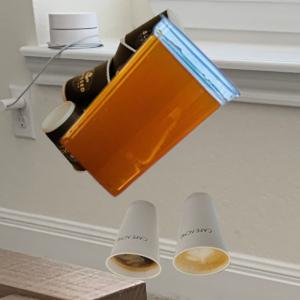
Label: cups